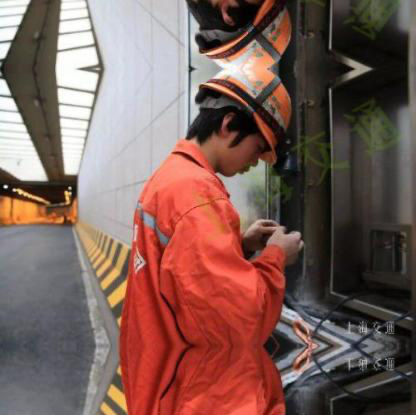
Objects in the image:
label: helmet
label: helmet